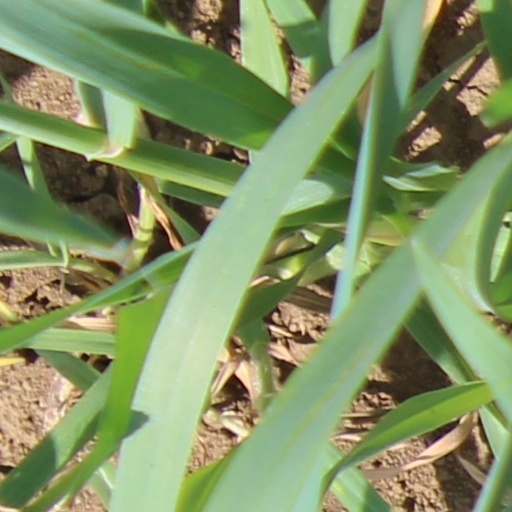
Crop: wheat